Airbus A380

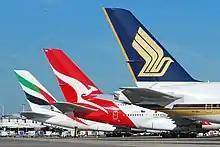
Singapore Airlines, Qantas, and Emirates A380 tails at Heathrow Airport

Airbus used similar cockpit layout, procedures and handling characteristics to other Airbus aircraft, reducing crew training costs. The A380 has an improved glass cockpit, using fly-by-wire flight controls linked to side-sticks. The cockpit has eight liquid crystal displays, all physically identical and interchangeable; comprising two primary flight displays, two navigation displays, one engine parameter display, one system display and two multi-function displays. The MFDs were introduced on the A380 to provide an easy-to-use interface to the flight management system—replacing three multifunction control and display units. They include QWERTY keyboards and trackballs, interfacing with a graphical "point-and-click" display system.